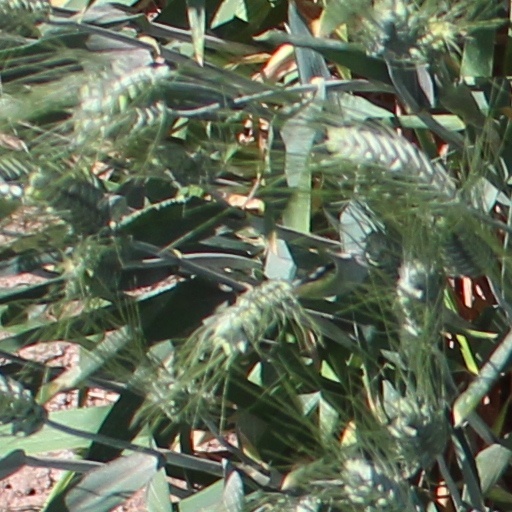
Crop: wheat